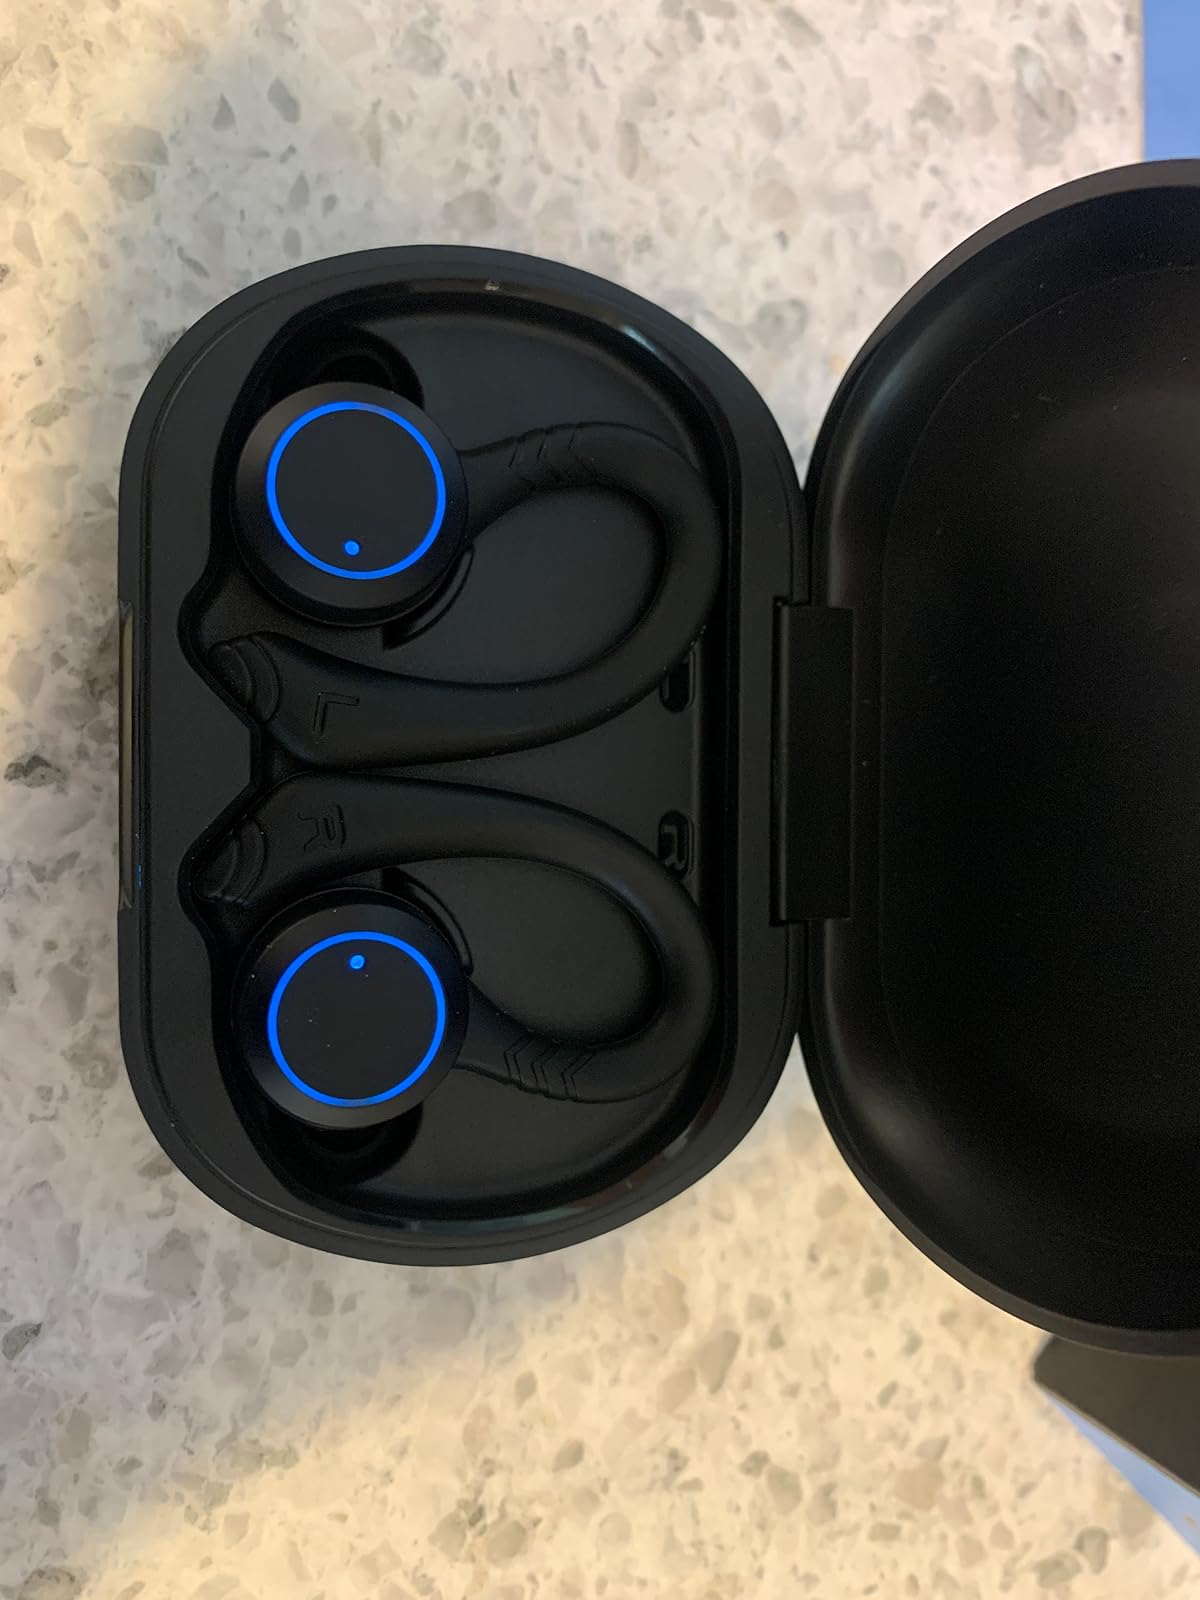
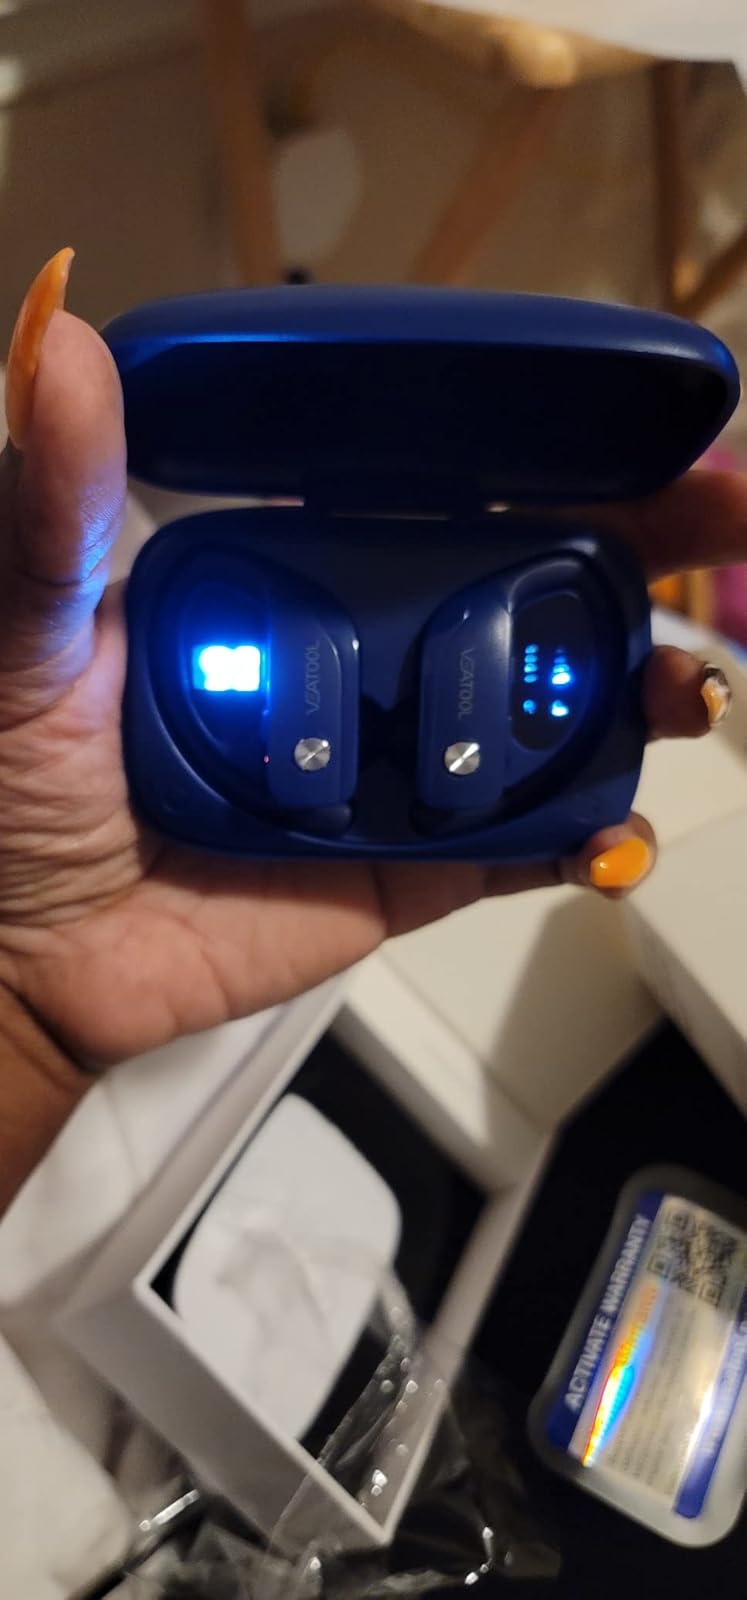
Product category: earbuds
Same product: no